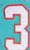
Number: 3